Dave Ragone

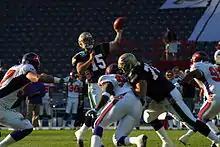
Ragone in 2005

Ragone was selected in the third round of the 2003 NFL draft by the Houston Texans and started in two games behind David Carr. In 2005, Ragone was named NFL Europe's Offensive MVP, leading the Berlin Thunder to World Bowl XIII. Ragone was waived by the Texans and claimed by the Cincinnati Bengals in May 2006. In June 2006, the Bengals traded Ragone to the St. Louis Rams.